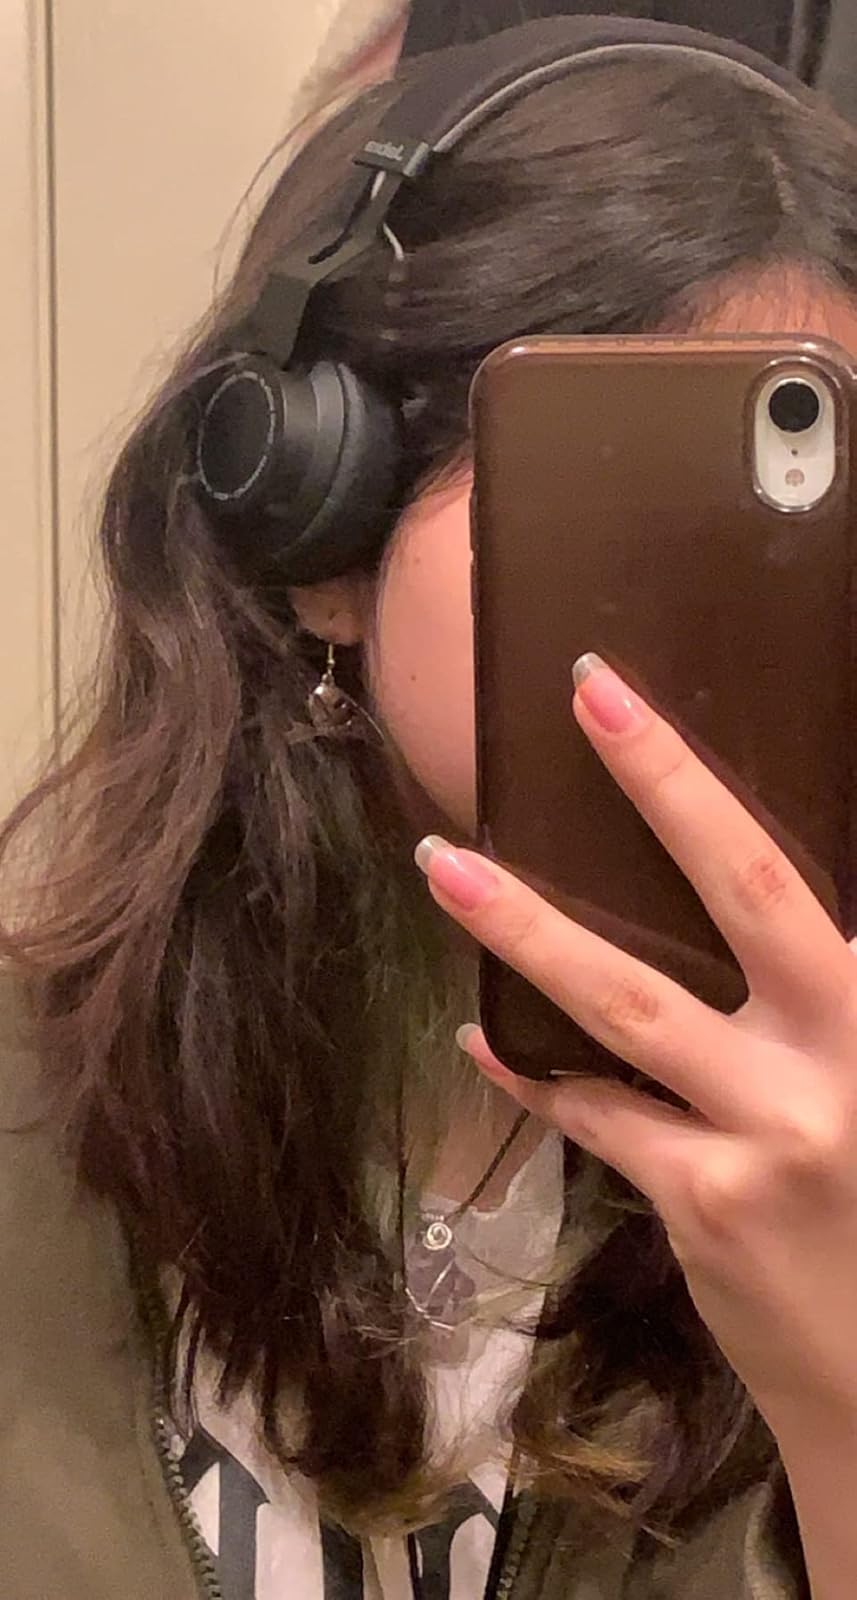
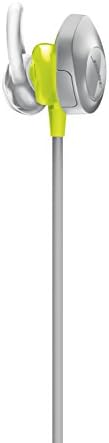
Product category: headphones
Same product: no